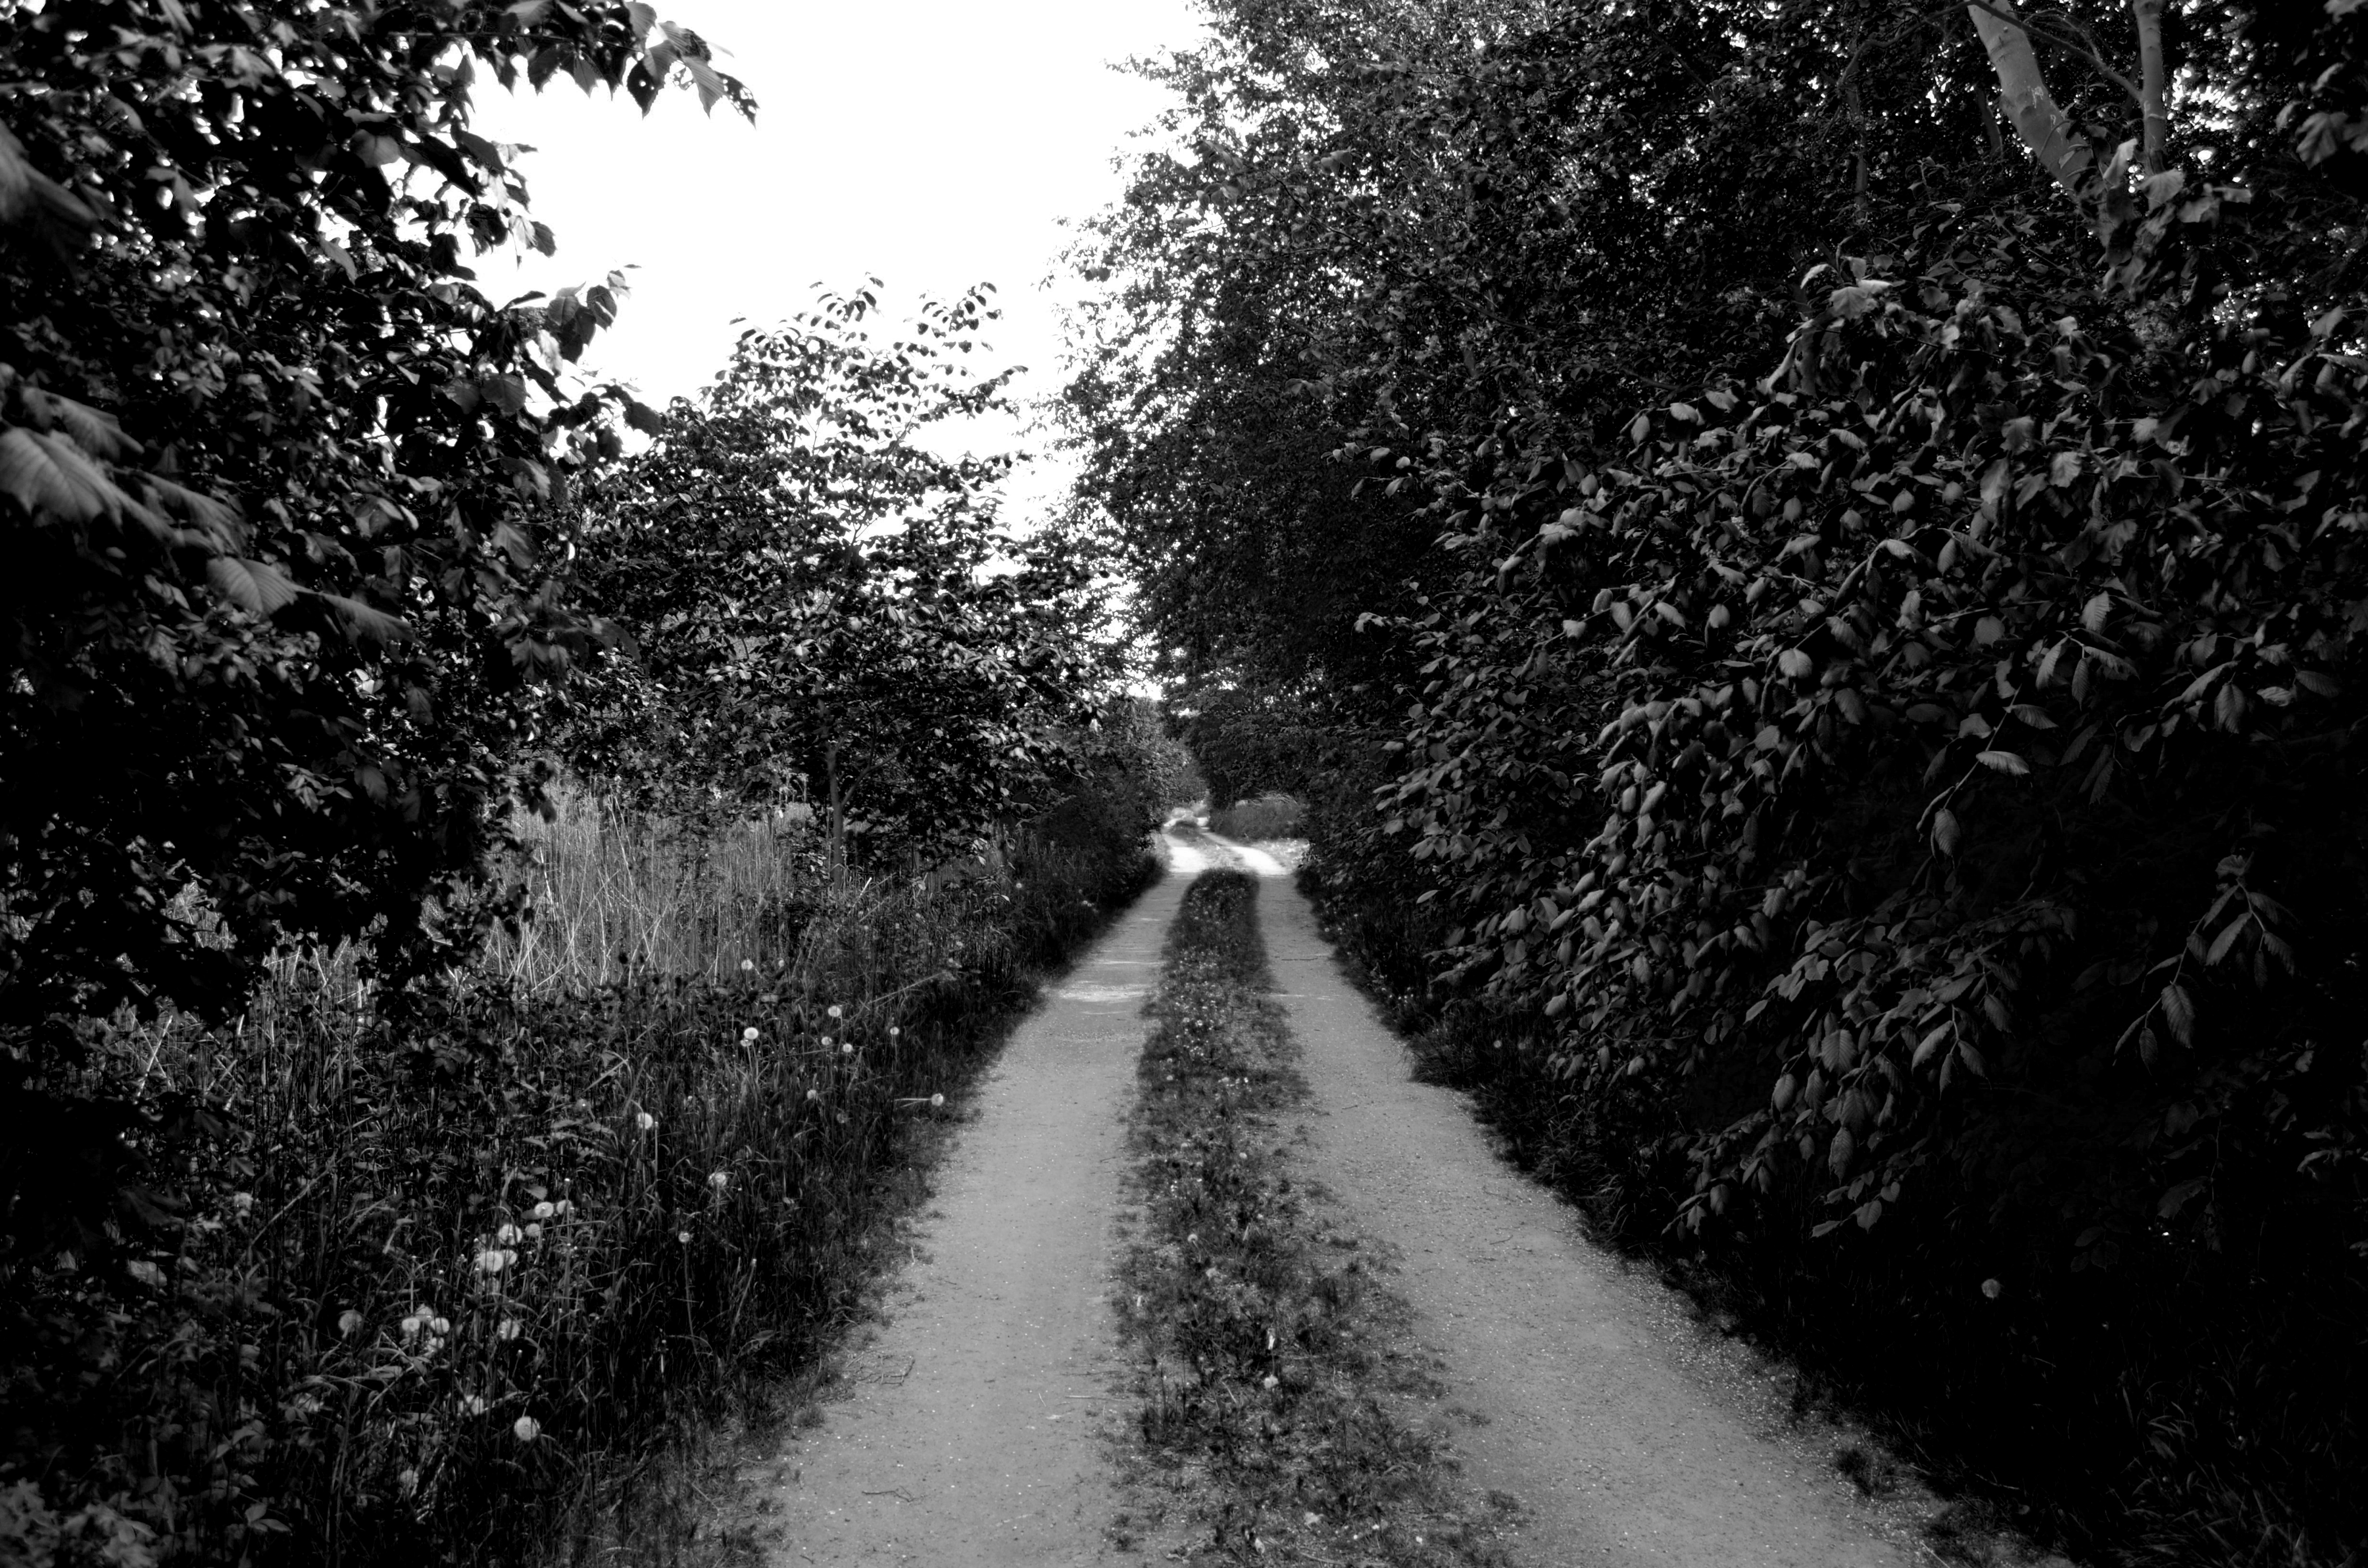
tree, nature, forest, grass, branch, snow, winter, black and white, road, sunlight, morning, leaf, dirt road, weather, darkness, monochrome, season, woodland, monochrome photography, atmospheric phenomenon, woody plant